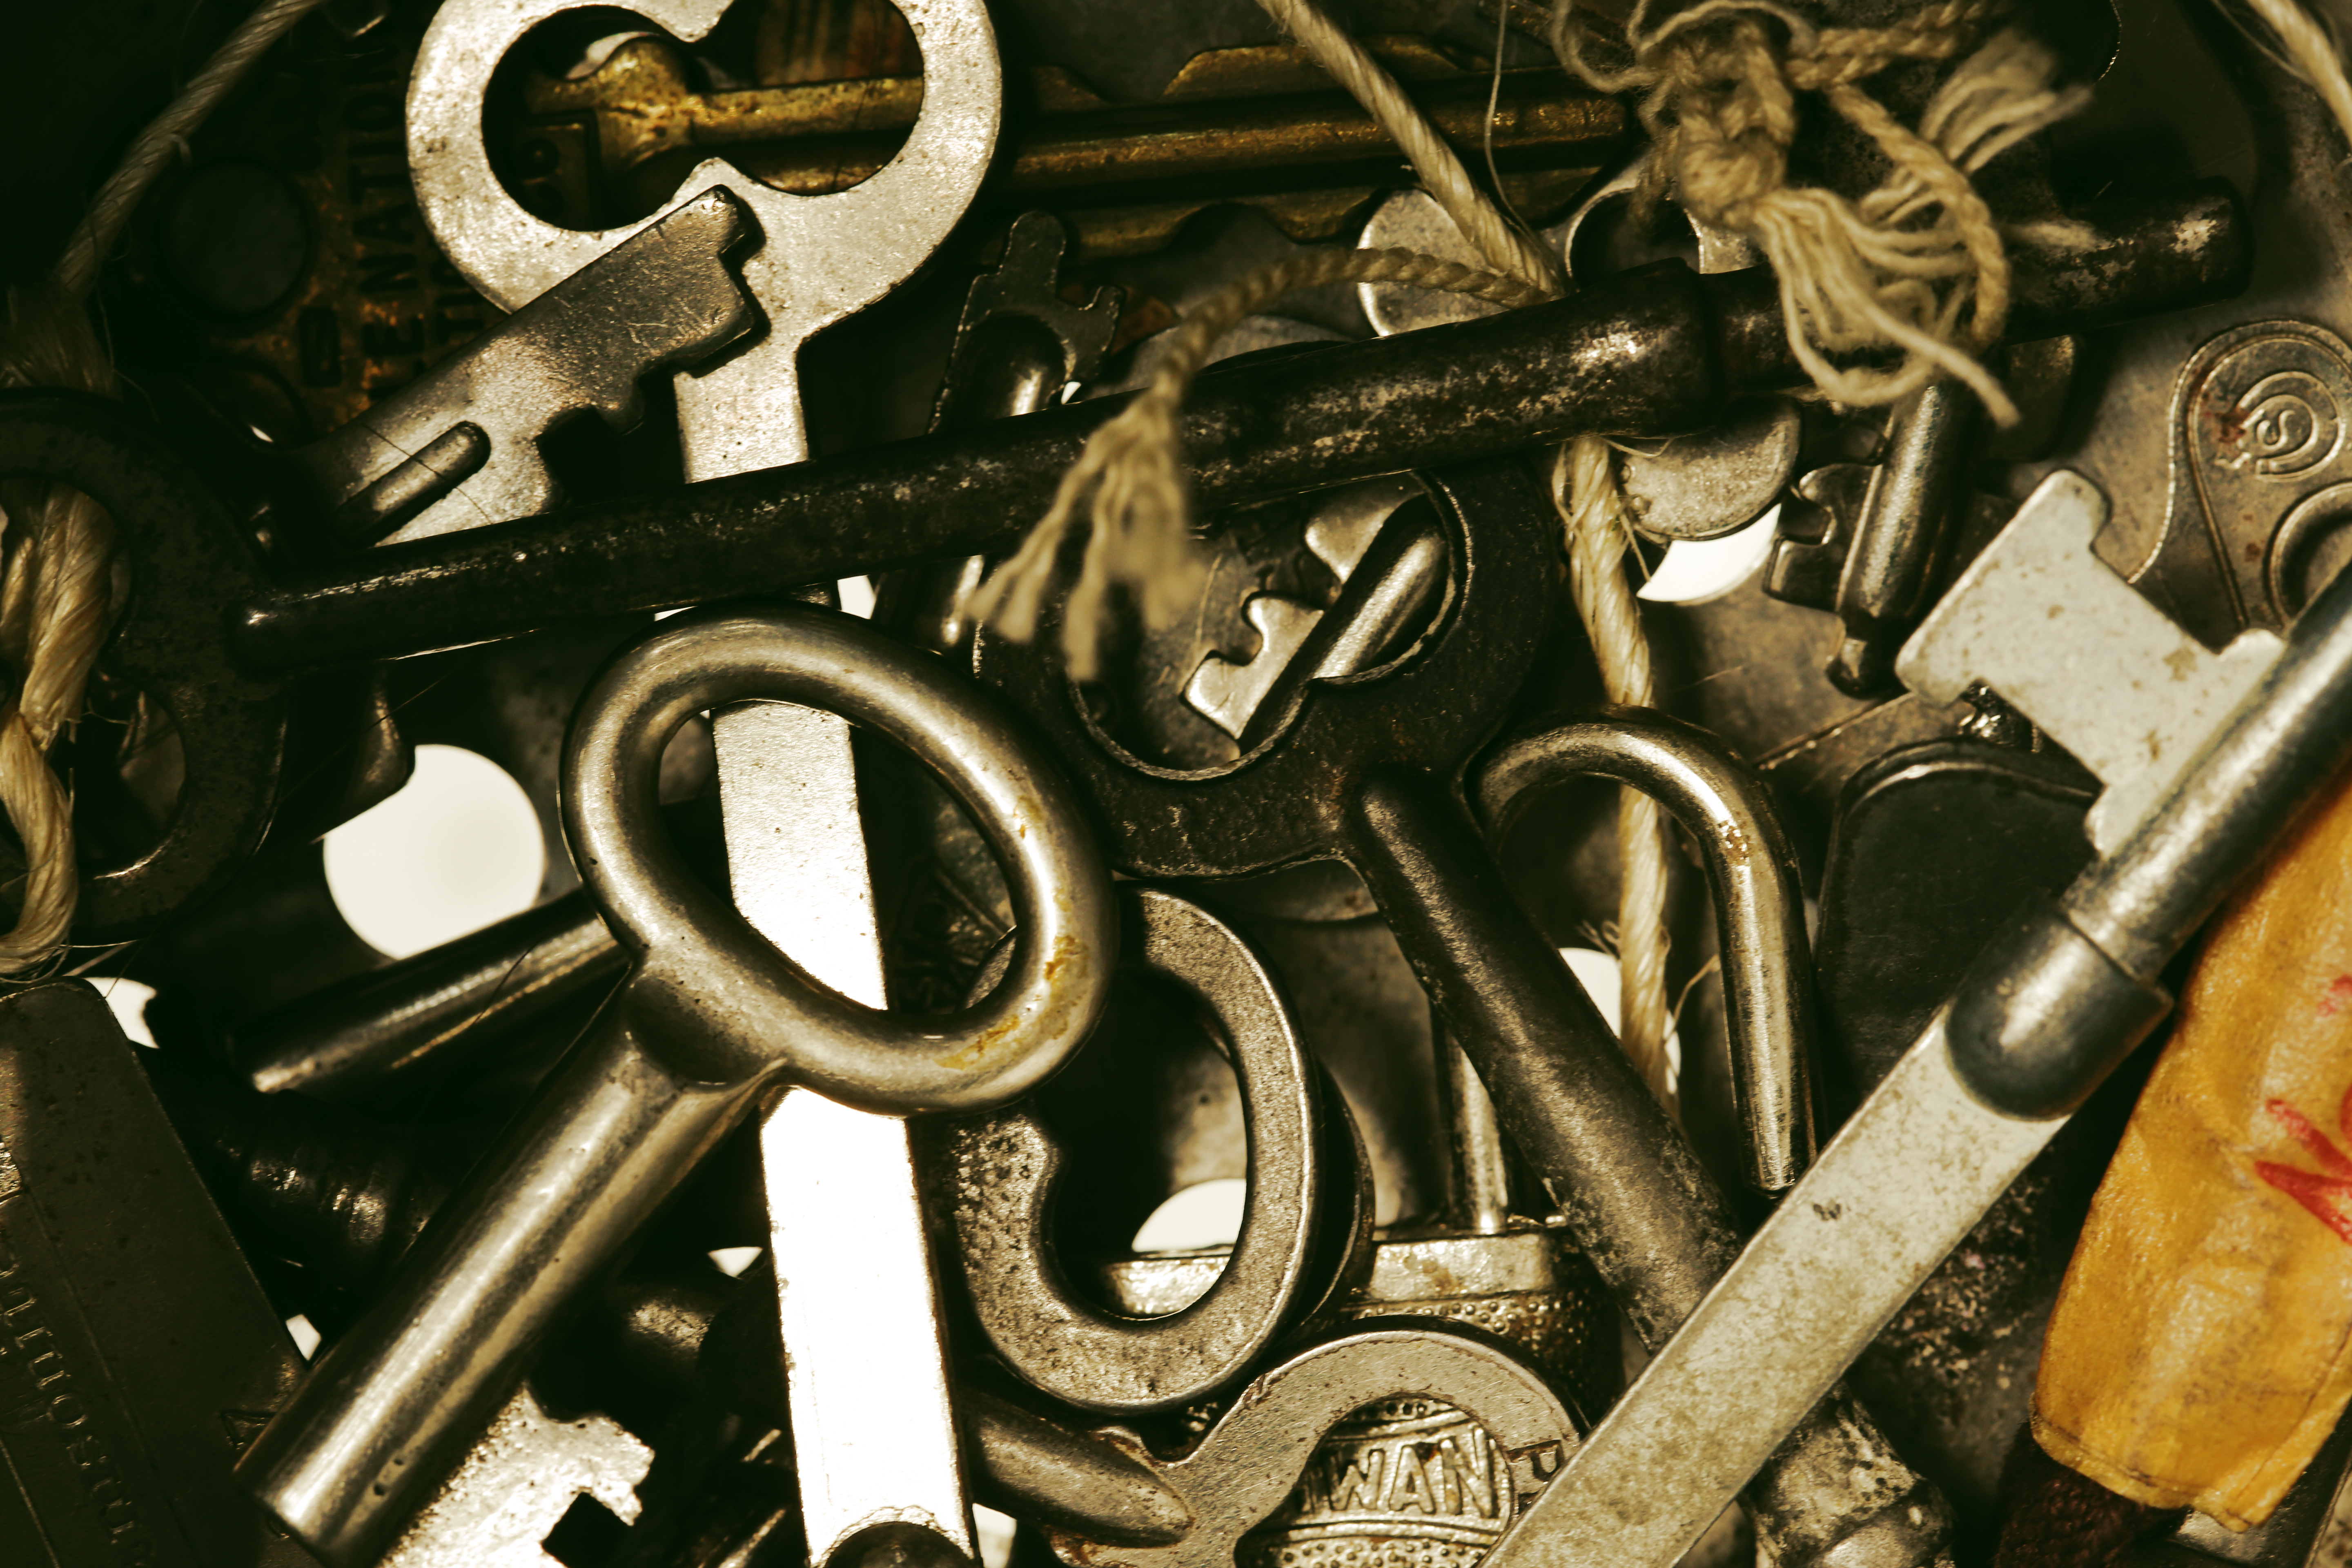
number, font, art, keys, carving, unlock